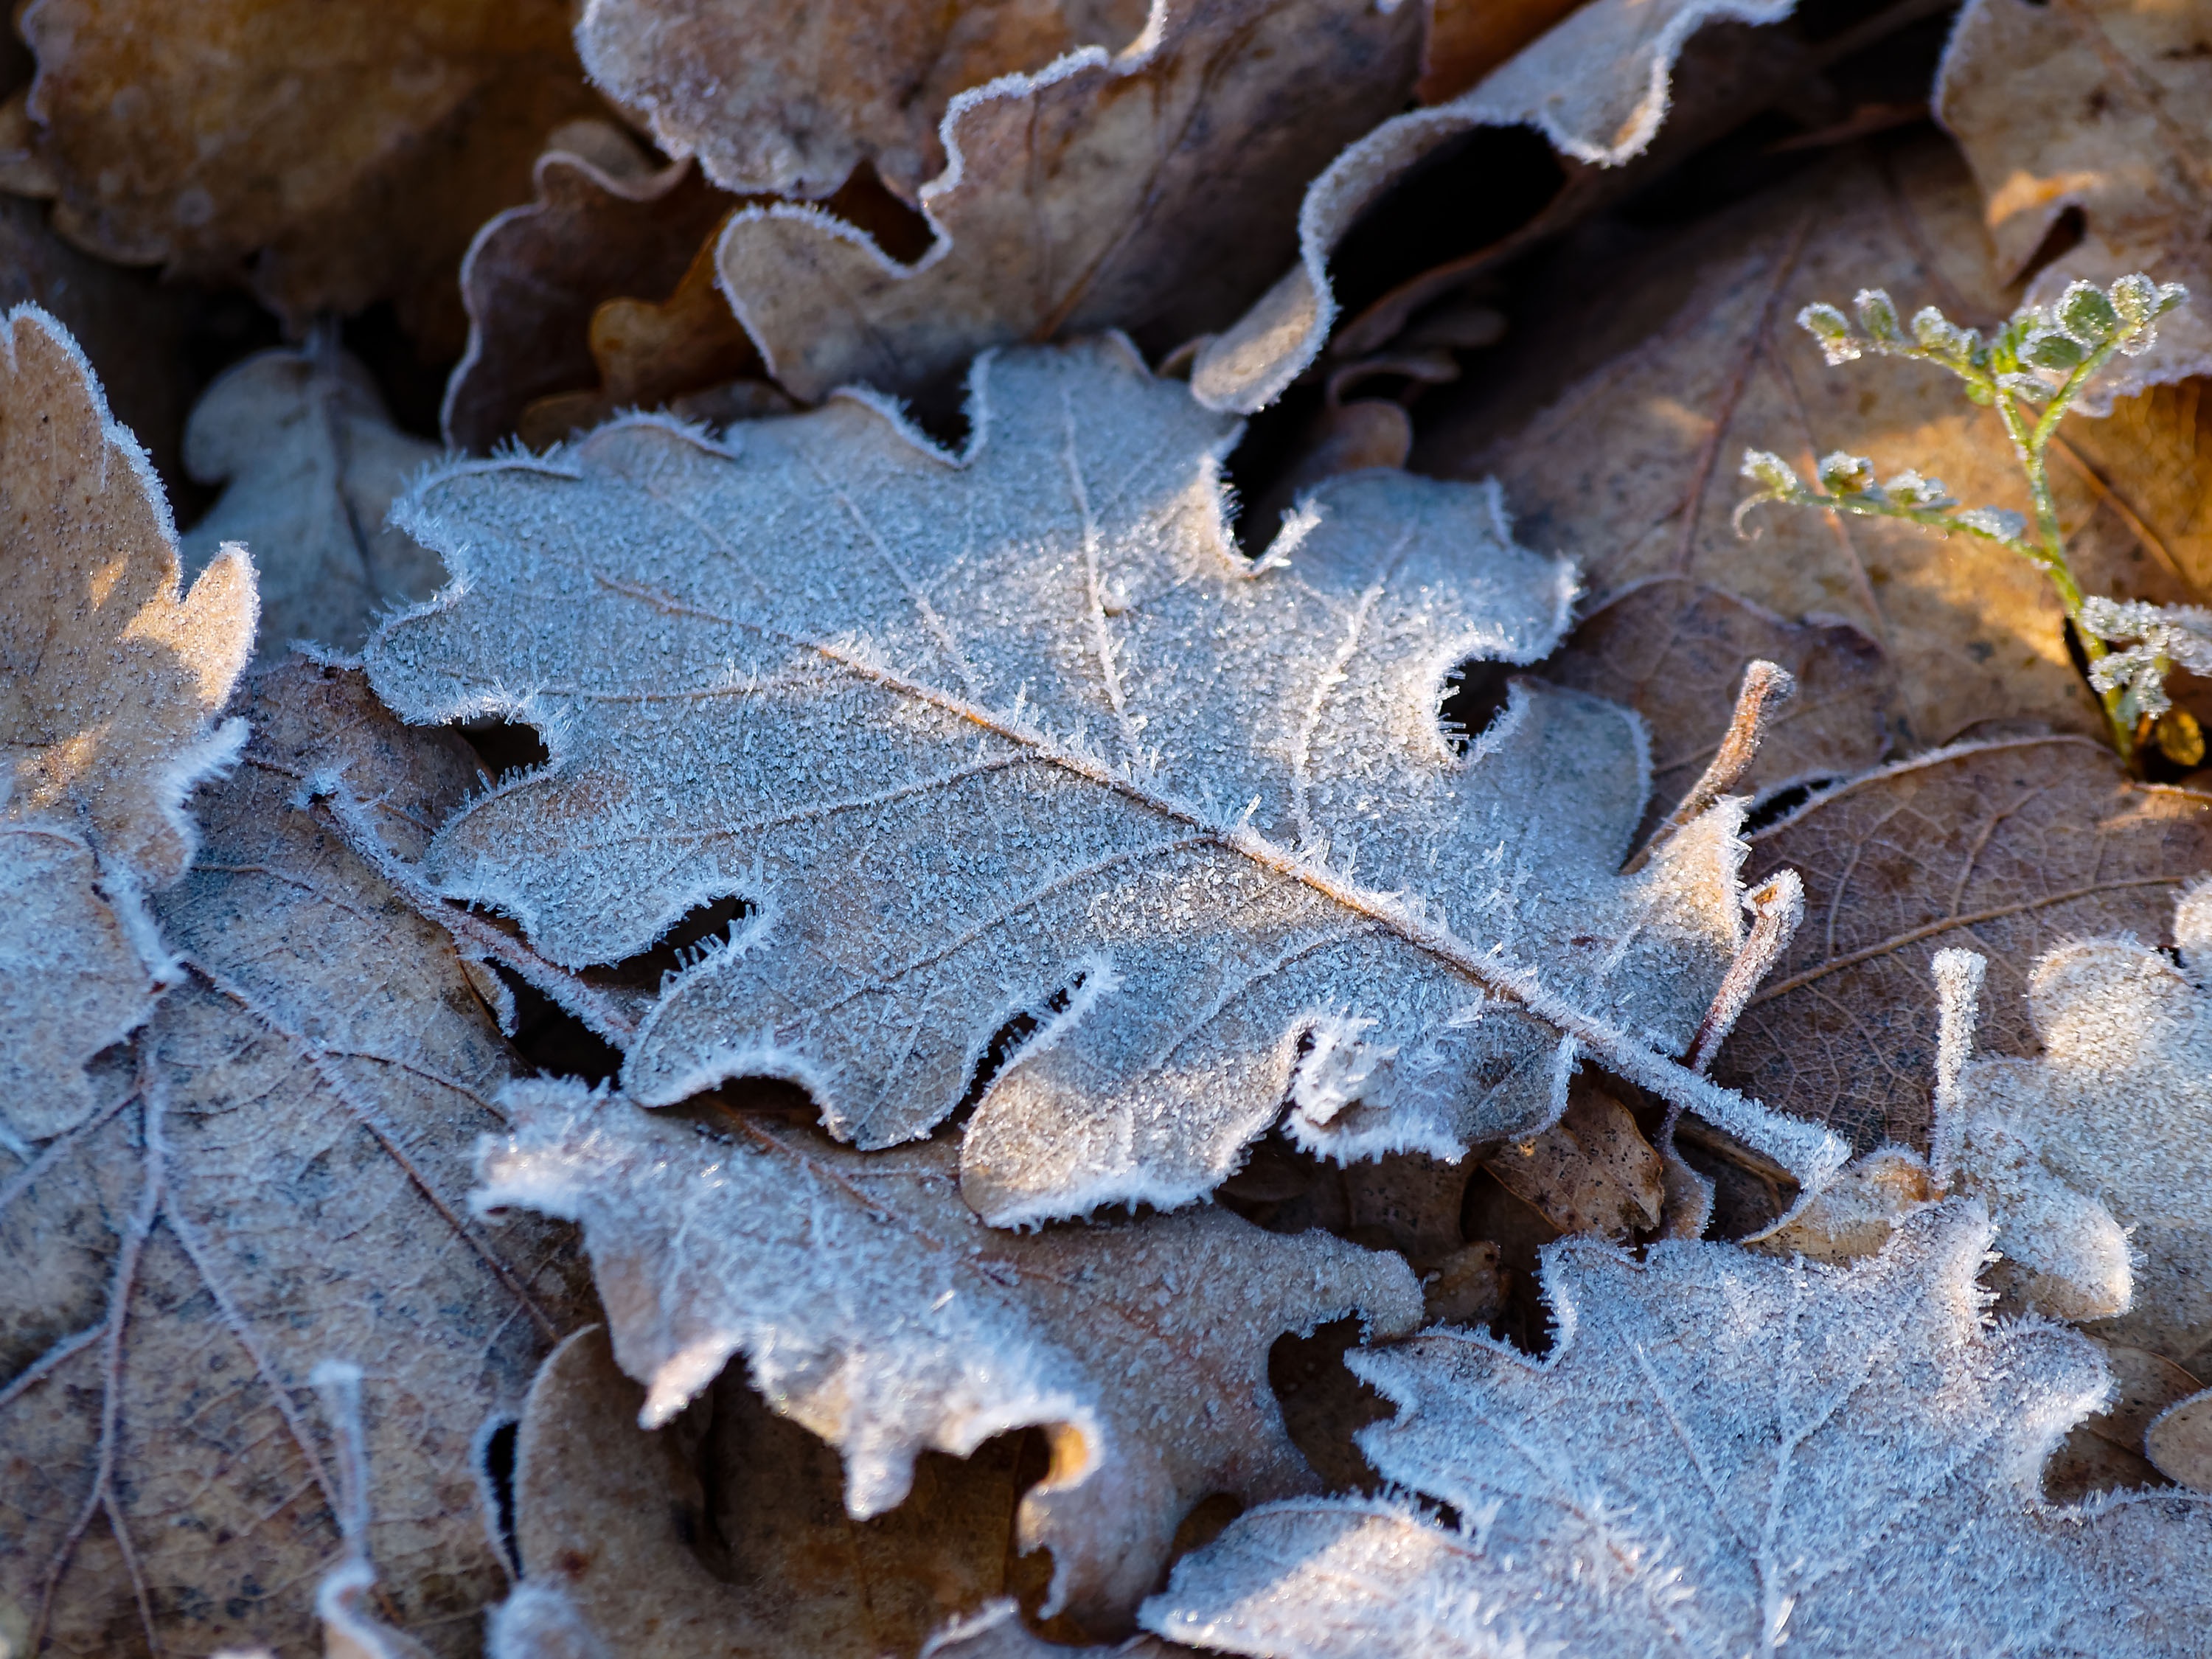
tree, nature, branch, winter, plant, leaf, fall, frost, color, autumn, soil, season, maple leaf, dead leaf, oak leaf, leaves, autumn leaf, autumn leaves, dry leaves, macro photography, carpet of leaves, ice crystals, frozen leaves, still lifes, woody plant